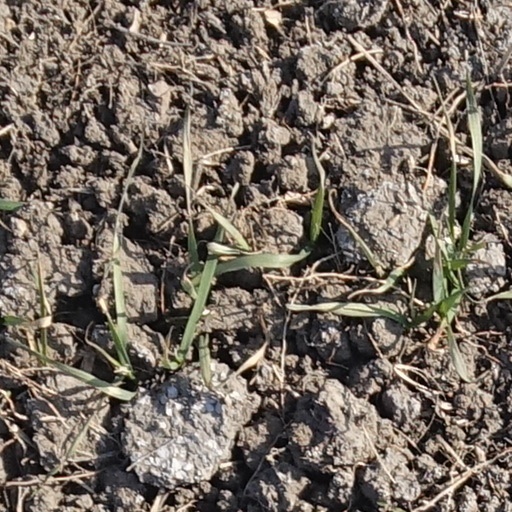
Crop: wheat